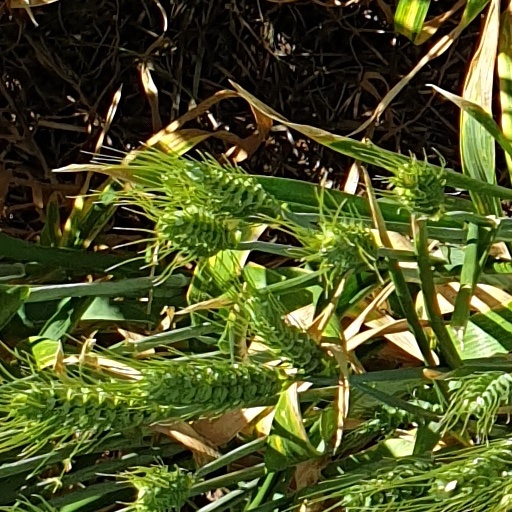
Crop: wheat